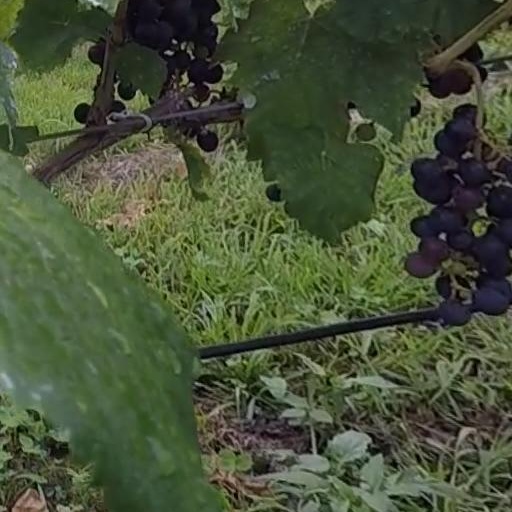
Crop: grape